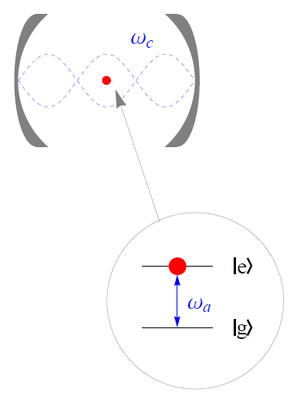
Le modèle de Jaynes–Cummings est un modèle théorique en optique quantique. Il permet de représenter l'interaction lumière/matière dans la mesure où il modélise un système constitué, au sein d'une cavité optique, par un atome à deux niveaux interagissant avec un mode quantifié du champ électromagnétique. Le modèle offre l'avantage de se prêter à des calculs de solutions exactes. En outre, la simplicité de la représentation de l'interaction n'affecte en rien sa capacité à traiter une grande quantité de phénomènes observés.